Archibald Winterbottom

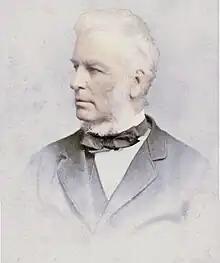
Archibald Winterbottom, circa 1880

Archibald Winterbottom (1814–1884) was a British cotton cloth merchant who is best known for becoming the largest producer of bookcloth and tracing cloth in the world. Bookcloth became the dominant bookbinding material in the early 19th century, which was much cheaper and easier to work with than leather, revolutionising the manufacture and distribution of books.